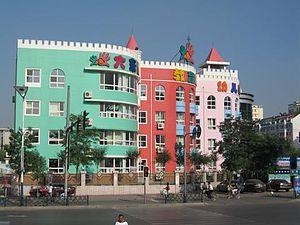
Shenyang, anciennement Fengtian, est la capitale de la province chinoise du Liaoning située au nord-est de la Chine à 550 kilomètres au nord de Pékin. Circonscription la plus peuplée de cette province avec ses 8,3 millions d'habitants, elle a le statut de ville sous-provinciale. Sa population urbaine est également la plus importante de la Chine du Nord-Est. Shenyang est le coeur d'une mégalopole de 27 millions de personnes entièrement située dans la province de Liaoning qui comprend une dizaine de villes dont Dalian, Benxi, Anshan et Liaoyang. La circonscription de Shenyang d'une superficie de 12 942 km² est en partie rurale. Elle comprend outre l'agglomération de Shenyang subdivisée en 10 districts, la ville de Xinmin et deux xians ruraux.